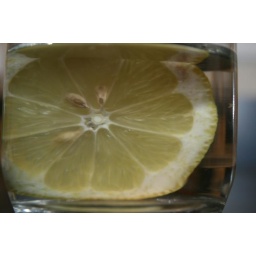
lemon in water